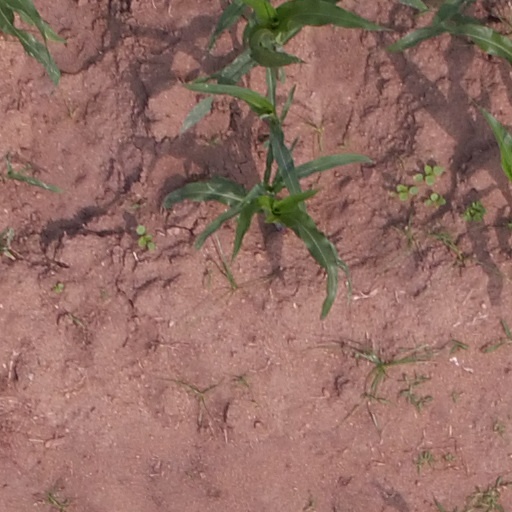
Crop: maize; corn